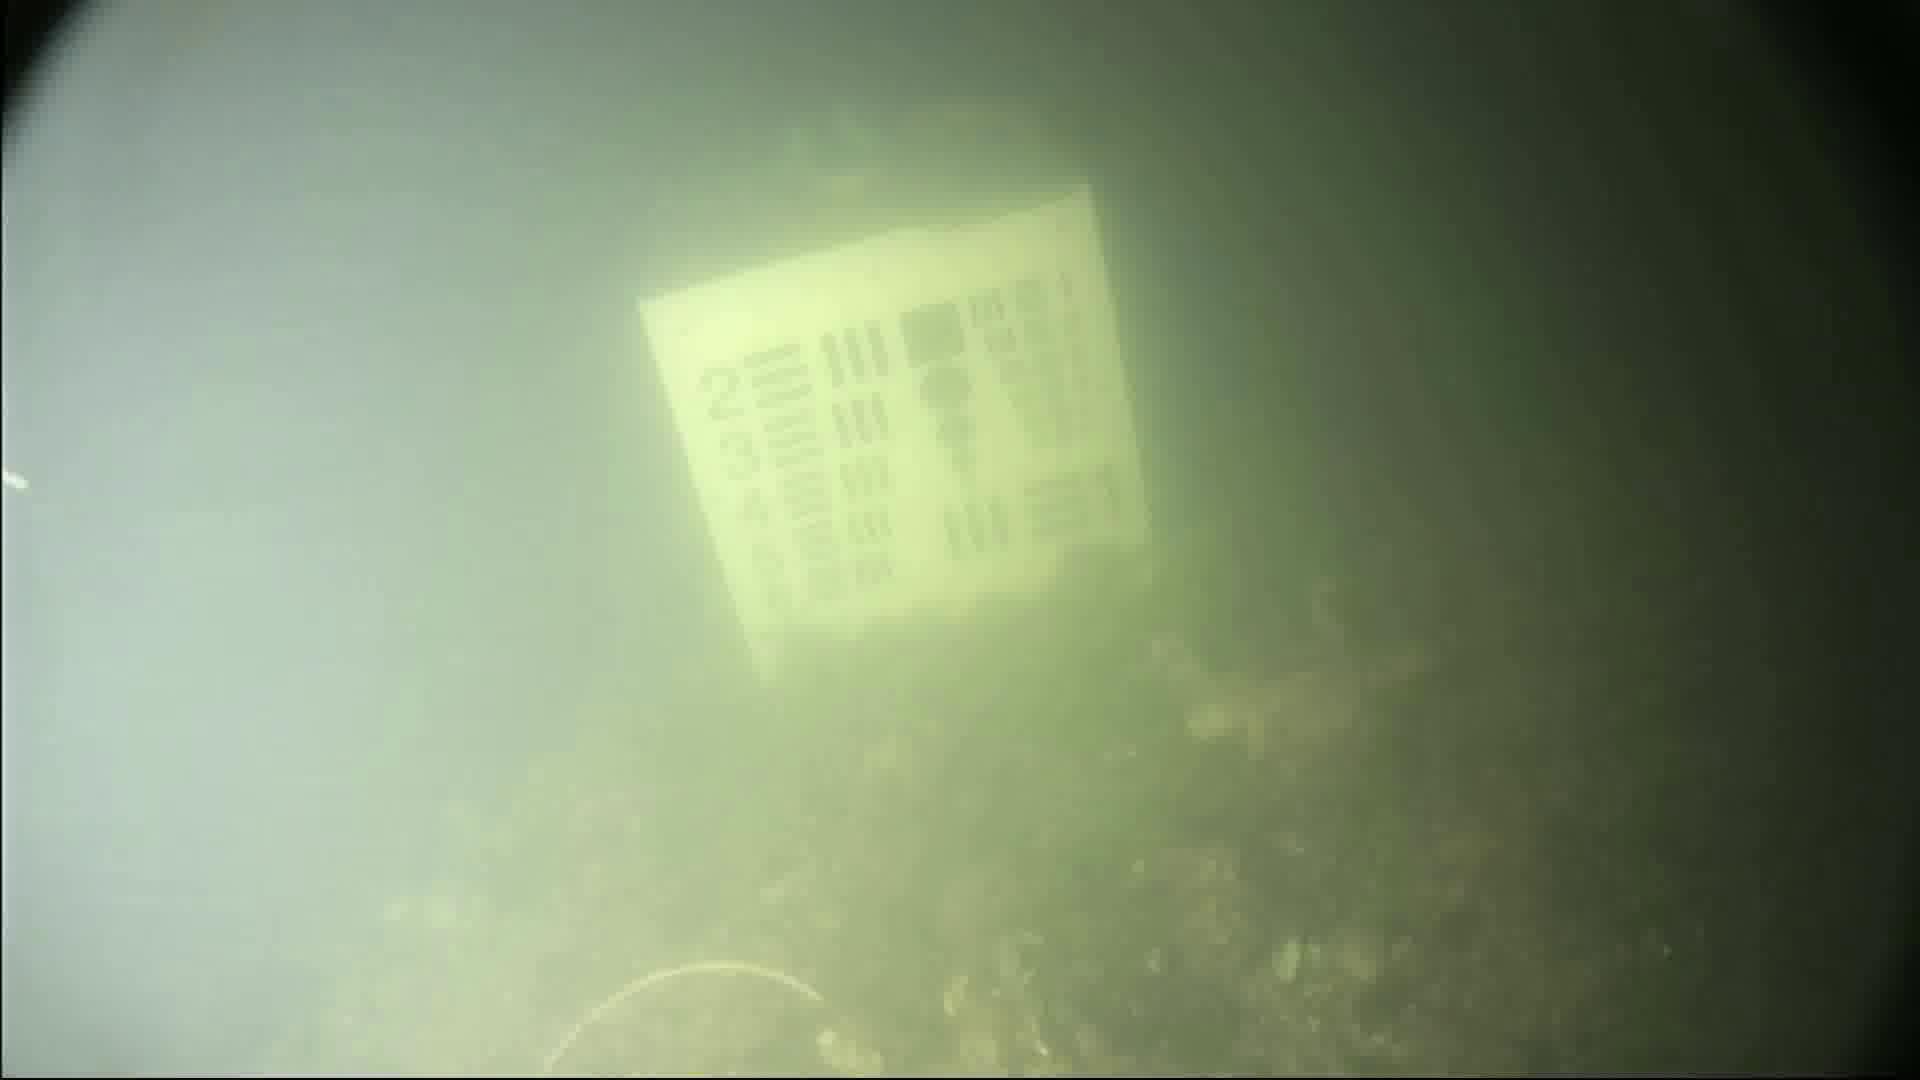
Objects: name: crab